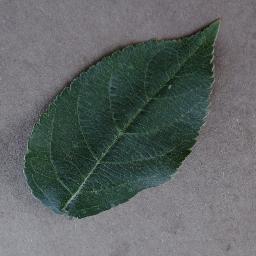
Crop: apple
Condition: healthy